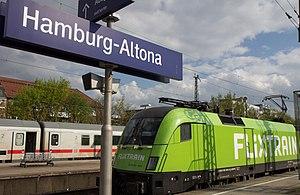
Flixtrain est une entreprise ferroviaire exploitant des trains de voyageurs en Allemagne. Créée par FlixMobility GmbH en 2018, l'entreprise propose des services complémentaires aux trajets en autocar de FlixBus en Allemagne, et a annoncé son intention de s'étendre dans d'autres pays européens comme la France ou la Suède à partir de 2020.